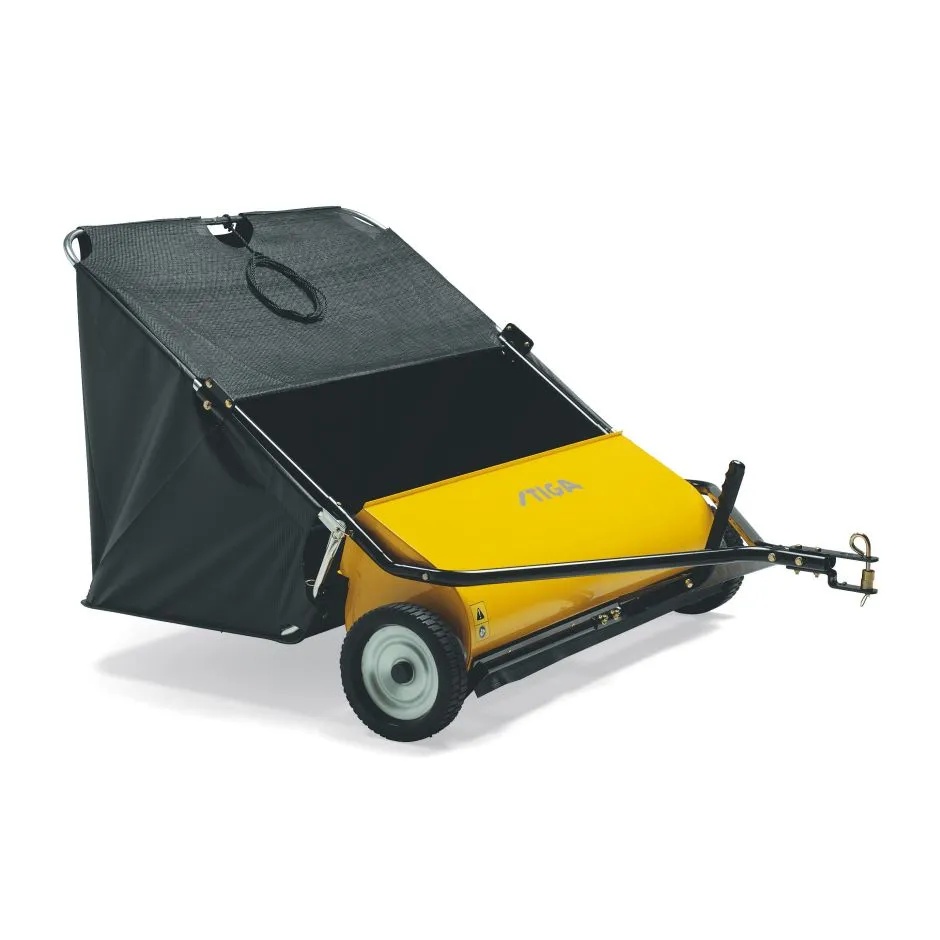
Gras & Bladveger 42"
Dit model hebben wij standaard niet op voorraad, op bestelling leverbaar en binnen een aantal werkdagen op voorraad. Veegborstel van 42" met opvangbak voor frontmaaiers. 107 cm werkbreedte 623 liter capaciteit Compatibel met frontmaaiers De 42" gras- en bladveger heeft een werkbreedte van 107 cm en opvangbak met een capaciteit van 623 liter. De opvangbak is gemakkelijk leeg te maken vanaf de bestuurderszitting van een zitmaaier. Geschikt voor gebruik met frontmaaiers en tuintractoren met trekhaak
Brand: TMS Kersten
Category: Home & Garden > Lawn & Garden > Outdoor Power Equipment Accessories > Lawn Mower Accessories > Lawn Sweepers